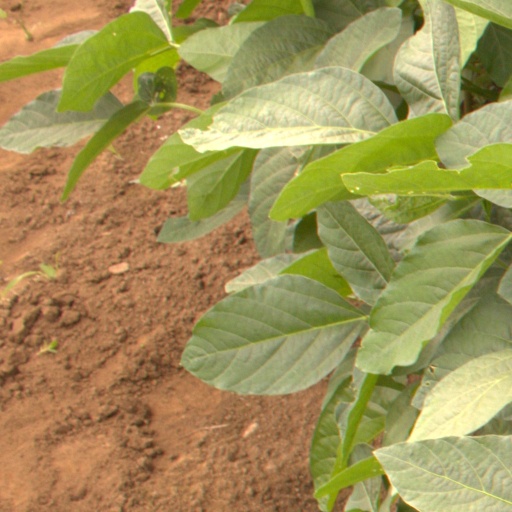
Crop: soybean